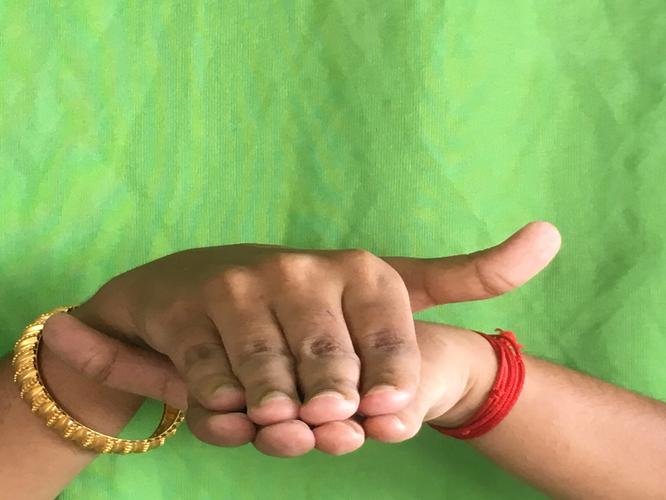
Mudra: Matsya
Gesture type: double_hand